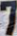
Number: 7